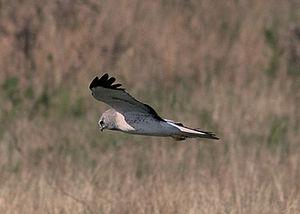
La forêt domaniale de Liffré, ou forêt de Liffré, ou forêt de Sevailles, est une forêt française située sur la commune de Liffré à 20 km au nord-est de Rennes dans le département d'Ille-et-Vilaine en Bretagne. Avec environ 1 075 ha, la forêt de Liffré est la deuxième forêt sur le territoire de la commune de Liffré après la forêt de Rennes. Elle est gérée par l'Office national des forêts.
Le Moulinet-sur-Solin est une commune française située dans le département du Loiret en région Centre-Val de Loire.
La forêt domaniale de Rennes, ou simplement forêt de Rennes, est une forêt française située principalement sur la commune de Liffré à 15 km au nord-est de Rennes dans le département d'Ille-et-Vilaine en Bretagne. Avec environ 2 915 ha, la forêt de Rennes est la plus grande forêt domaniale de Bretagne.
Lumeau est une commune française située dans le département d'Eure-et-Loir en région Centre-Val de Loire.
Traînou est une commune française située dans le département du Loiret, en région Centre-Val de Loire. Elle se trouve dans la couronne périurbaine de l'aire urbaine d'Orléans.
Montereau est une commune française située dans le département du Loiret en région Centre-Val de Loire.